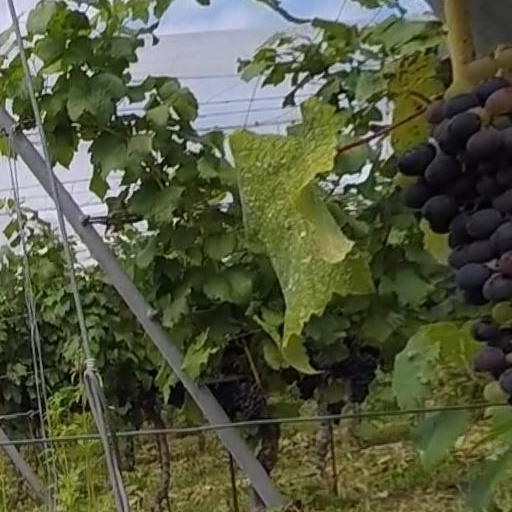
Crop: grape